Blaster Al Ackerman

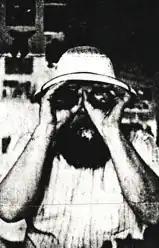
Photo of Ackerman which he shared with interviewer Chaw Mank circa 1982

Blaster Al Ackerman (born William Hogg Greathouse Jr.; November 27, 1939 – March 17, 2013) was an American mail artist and writer. Ackerman had been active in various subcultures since the early 1970s.